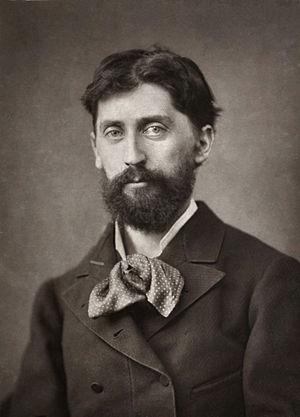
Georges Moreau de Tours (1848 - 1901), peintre français. Reproduction par photoglyptie (Woodburytype), extrait de Album Artistique et Biographique Salon de 1882 - E. Francfort éditeur.Italiano: Georges Moreau de Tours (1848 - 1901), pittore francese.
Georges Moreau de Tours, est un peintre français né le 4 avril 1848 à Ivry-sur-Seine et mort le 12 janvier 1901 à Bois-le-Roi.